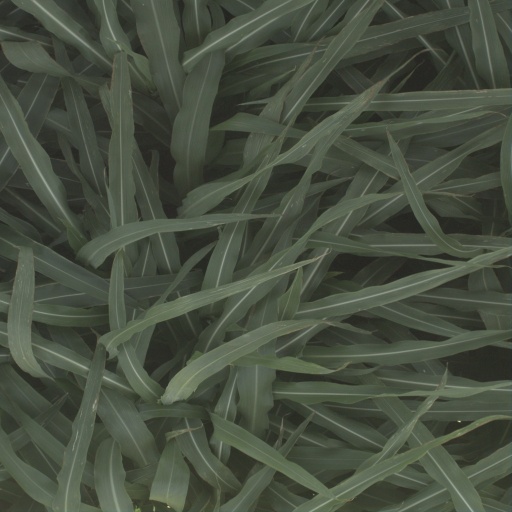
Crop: sorghum